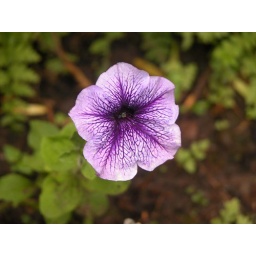
one of the few flowers in the rock garden